Question: Please indicate a possible affordance area of bicycle that can be used for sitting on
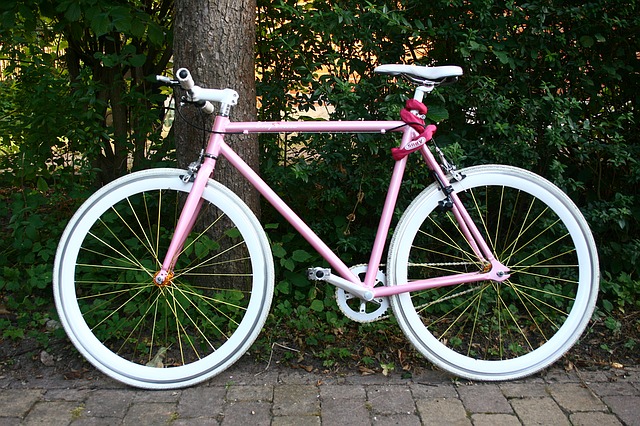
Answer: [376, 61, 463, 86]